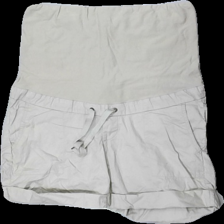
View: front
Type: Shorts
Category: Ladies
Brand: H&M
Colors: Beige
Material: 100% Cotton
Cut: Regular
Size: 42
Season: All
Price range: 50-100
Recommended usage: Reuse
Description: beige shorts